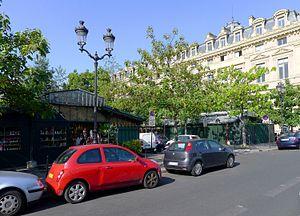
Quai de la Corse et place Louis-Lépine - Paris IV
La place Louis-Lépine se situe dans le 4ᵉ arrondissement de Paris, sur l’île de la Cité.